Dundrum Castle

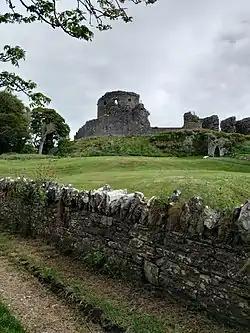

Dundrum Castle, a ruin standing over the town of Dundrum, County Down, Northern Ireland. It was constructed by John de Courcy, sometime near the beginning of the 13th century, following his invasion of Ulster. The castle, built to control access into Lecale from the west and south, stands on the top of a rocky hill commanding fine views south over Dundrum Bay and the Mourne Mountains, the lands west towards Slieve Croob and the plains of Lecale to the east. The Castle is a State Care Historic Monument in the townland of Dundrum, in Newry, Mourne and Down District Council area, at grid ref: J4047 3700.